Léa Bello

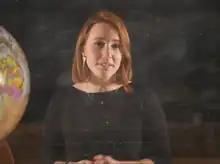

Léa Bello (born 15 March 1987, in Arles, France) is a French videographer, journalist, doctor of geophysics and science popularizer. She has presented the web series "Zeste de science" and taken part in other science outreach programs.